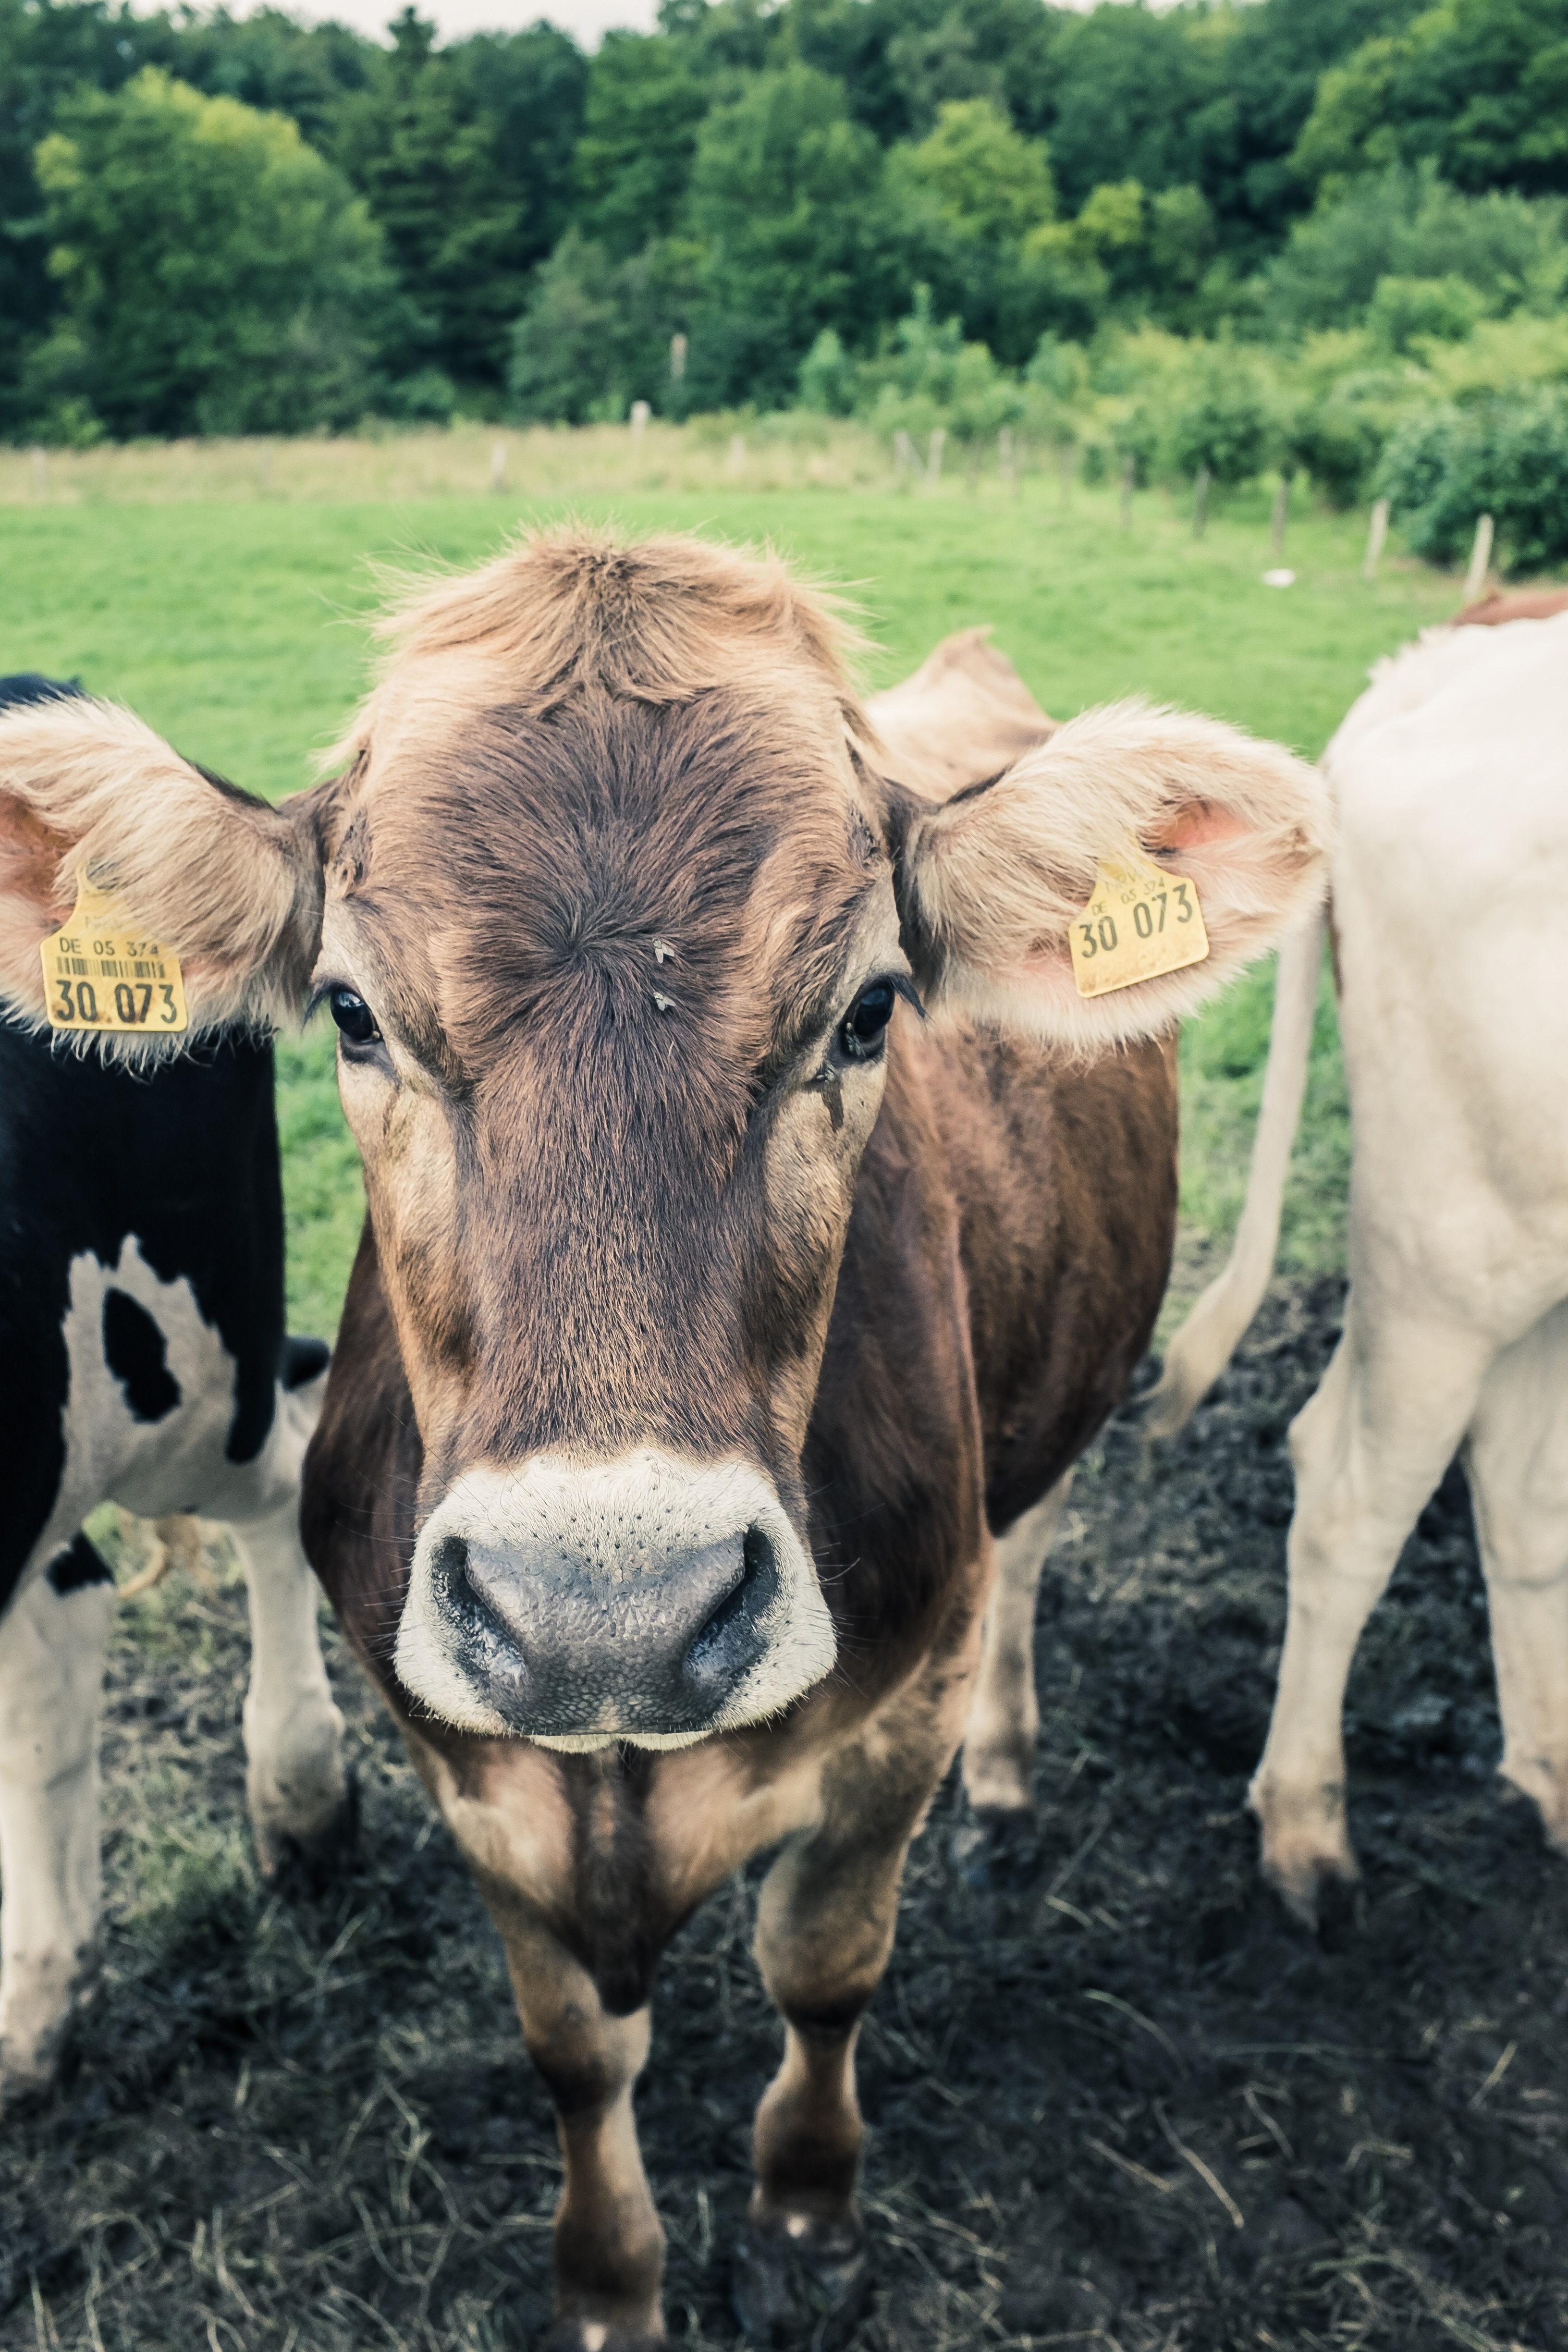
field, farm, meadow, herd, pasture, grazing, mammal, fauna, bull, ox, dairy cow, cattle like mammal